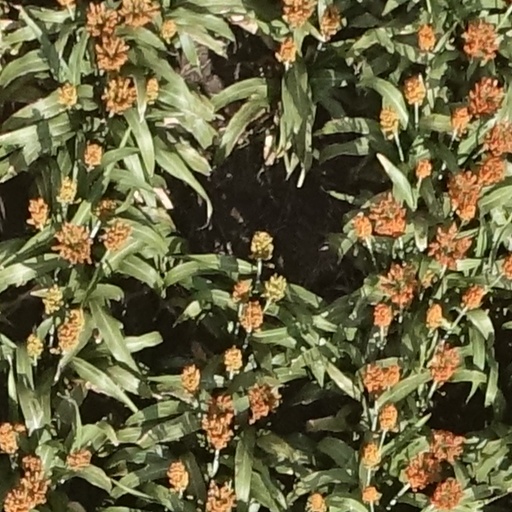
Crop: sorghum